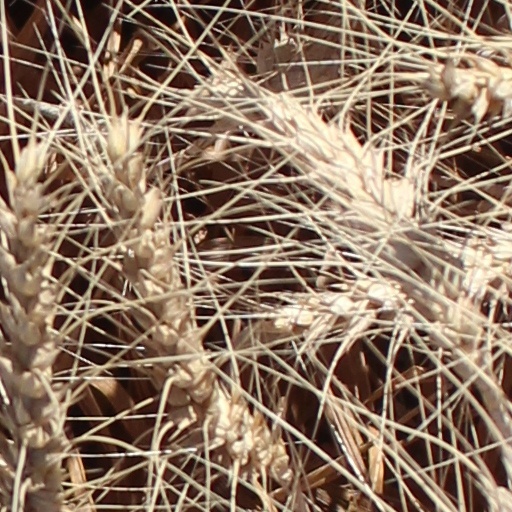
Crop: wheat